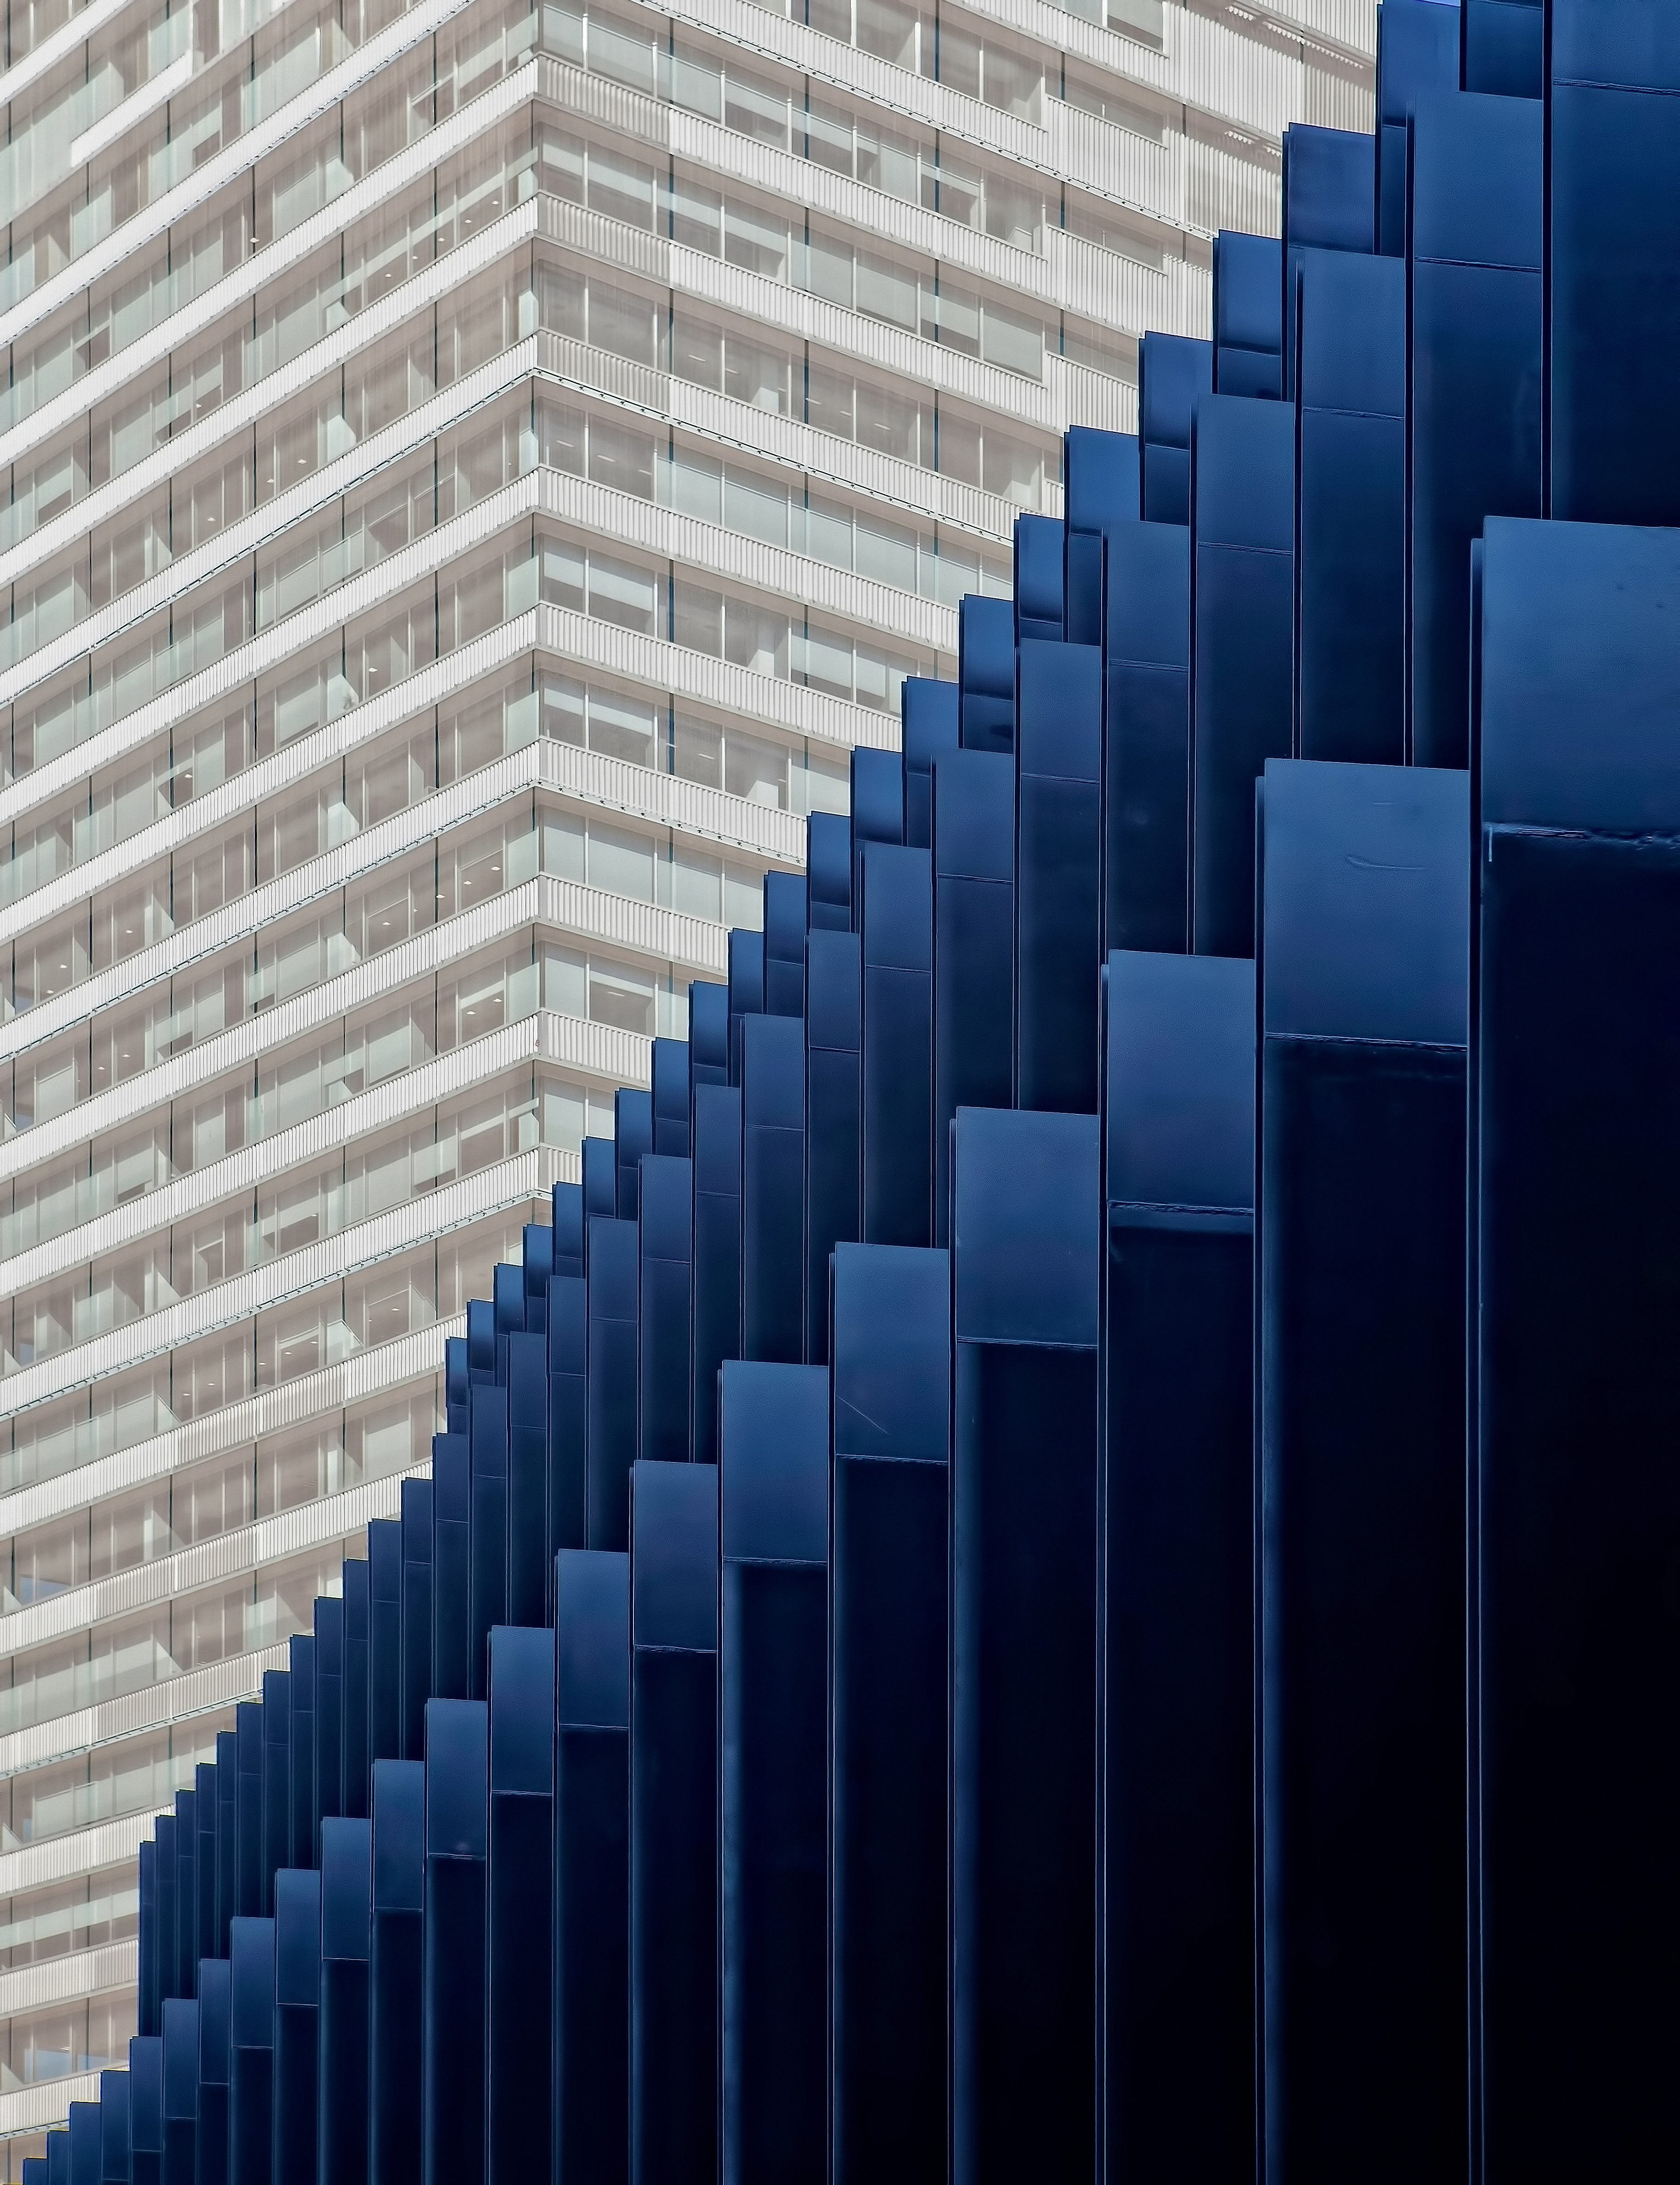
architecture, structure, building, skyscraper, wall, line, color, facade, blue, exterior, material, design, symmetry, shape